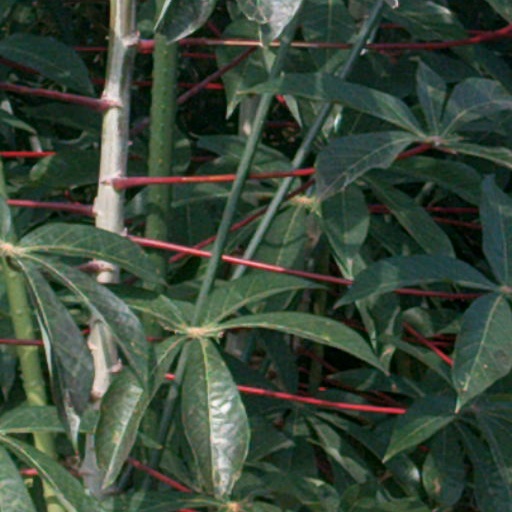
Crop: cassava